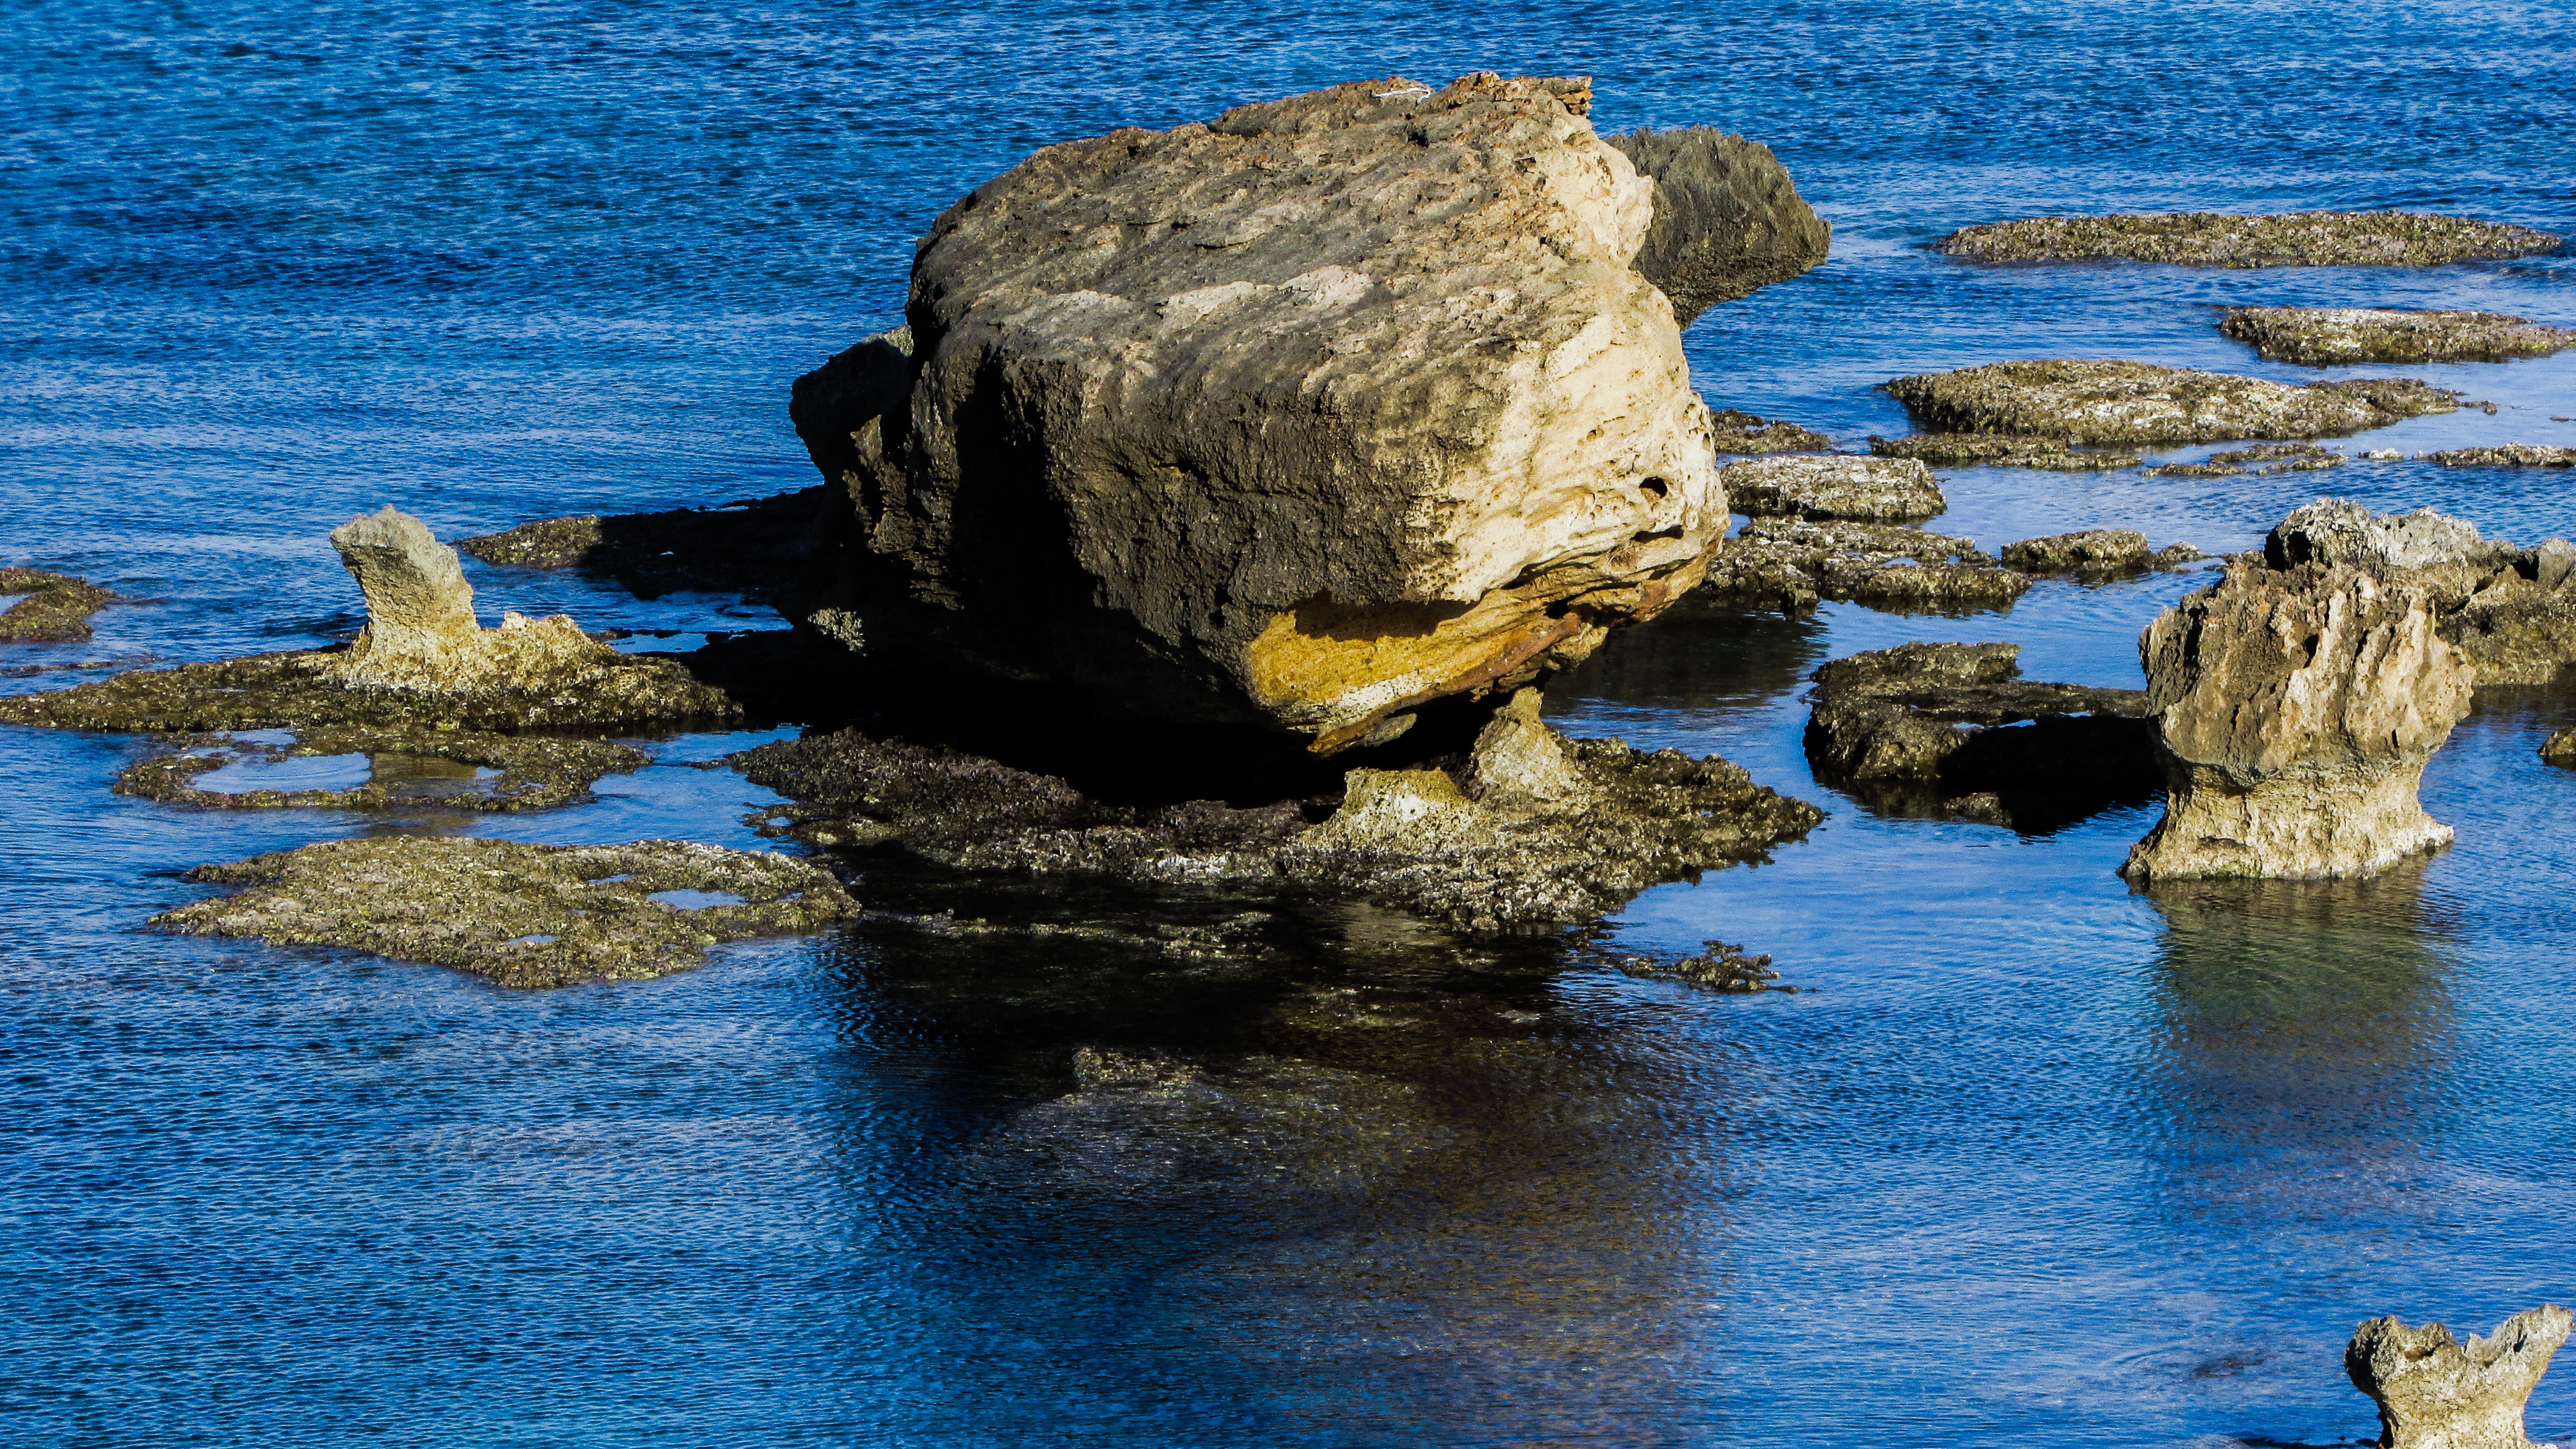
sea, coast, water, nature, rock, ocean, shore, formation, cliff, reflection, bay, terrain, material, body of water, geology, rocky coast, cyprus, cape, islet, rock formations, kapparis